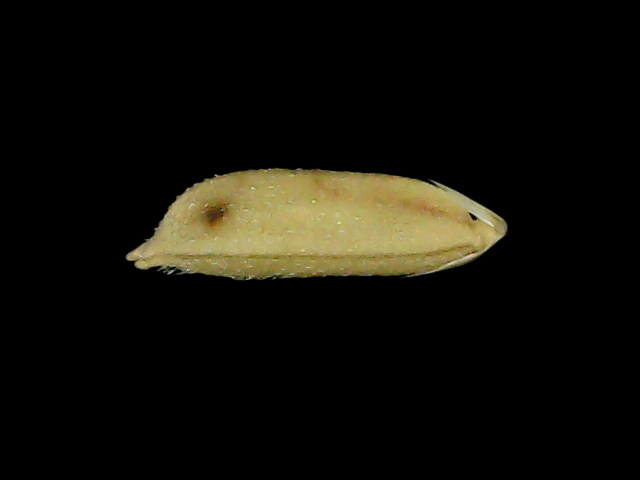
Rice variety: Bd49